Juicq

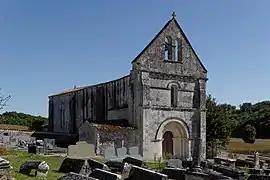
The church in Juicq

Juicq is a commune in the Charente-Maritime department in southwestern France.